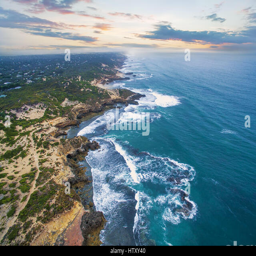
aerial view in the morning .